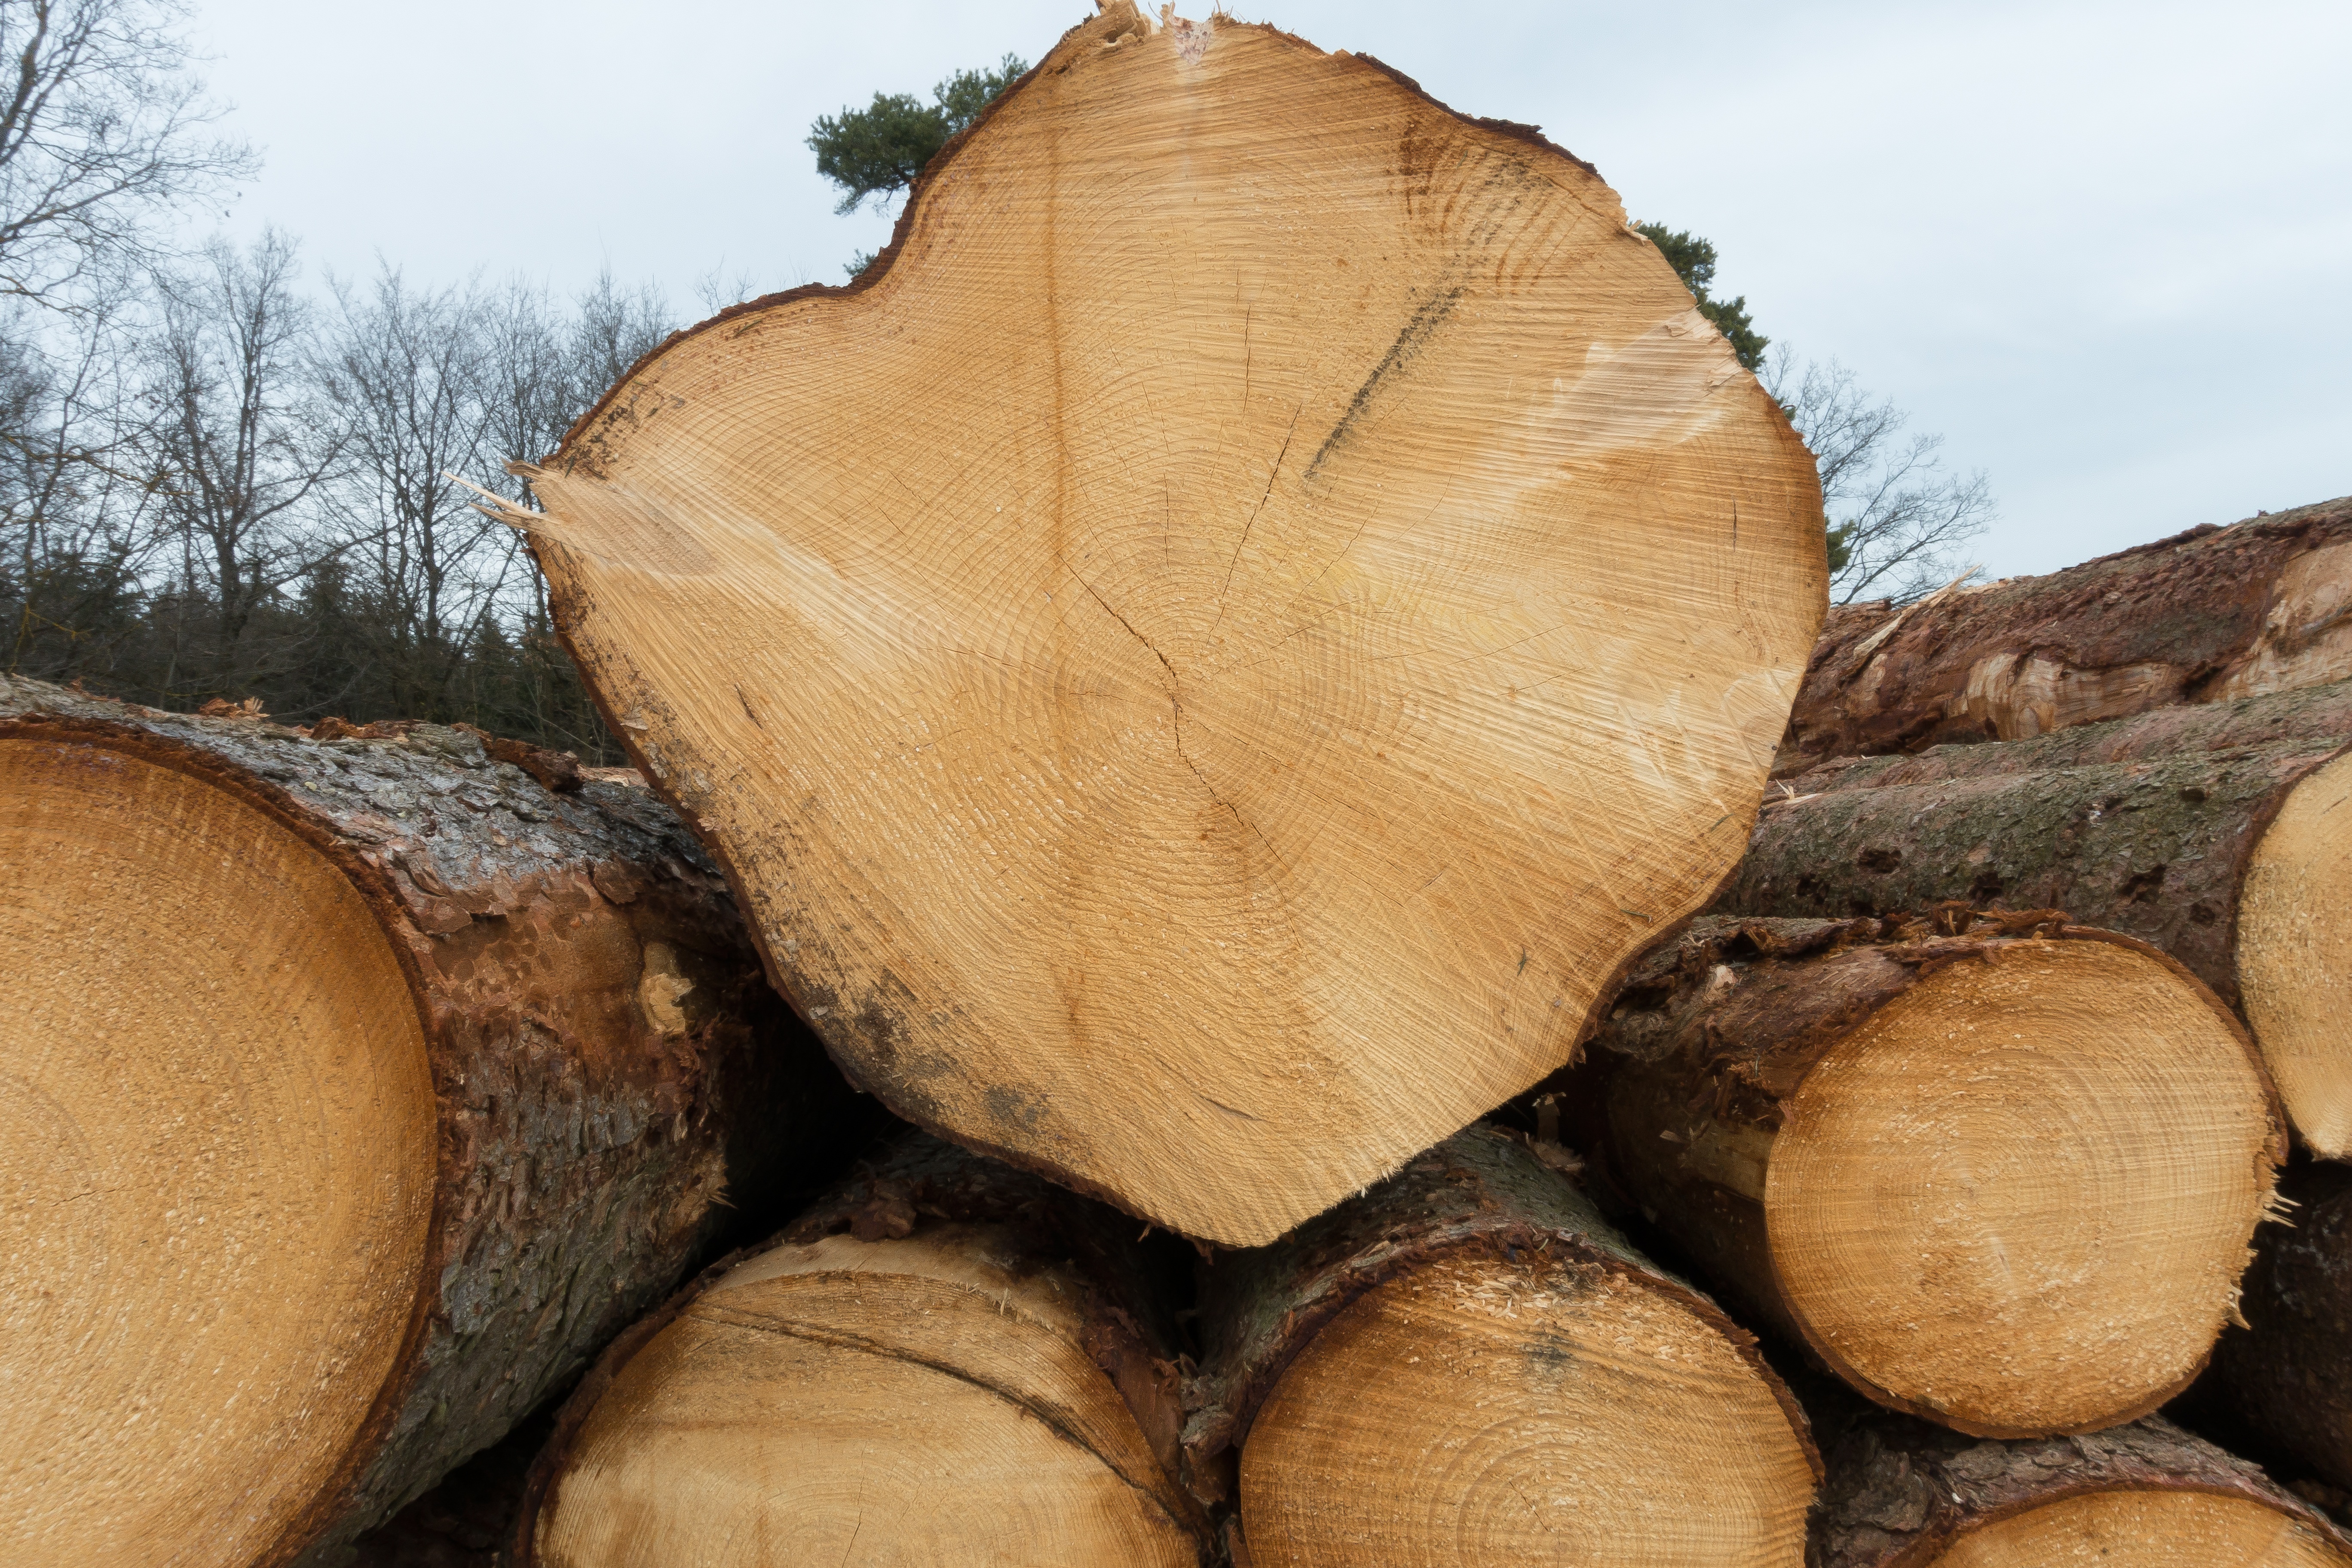
tree, nature, branch, plant, wood, leaf, trunk, produce, autumn, lumber, season, storage, close up, coconut, stock, timber, sawed off, stacked up, holzstapel, edge of the woods, growing stock, grass family, woody plant